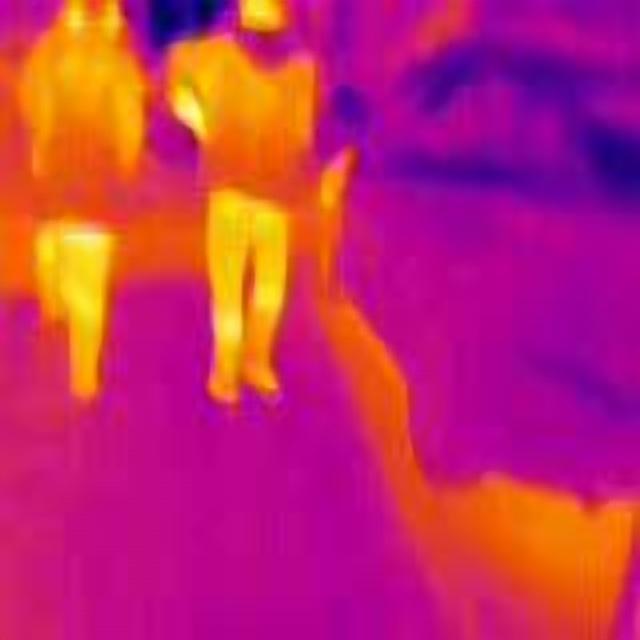
Detected objects:
label: person
label: person